Ilona Hoeksma

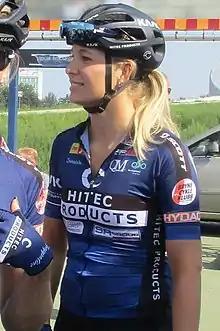
Hoeksma at the 2017 Holland Ladies Tour

Ilona Hoeksma (born 22 May 1991) is a Dutch former professional racing cyclist, who last rode for UCI Women's Team .